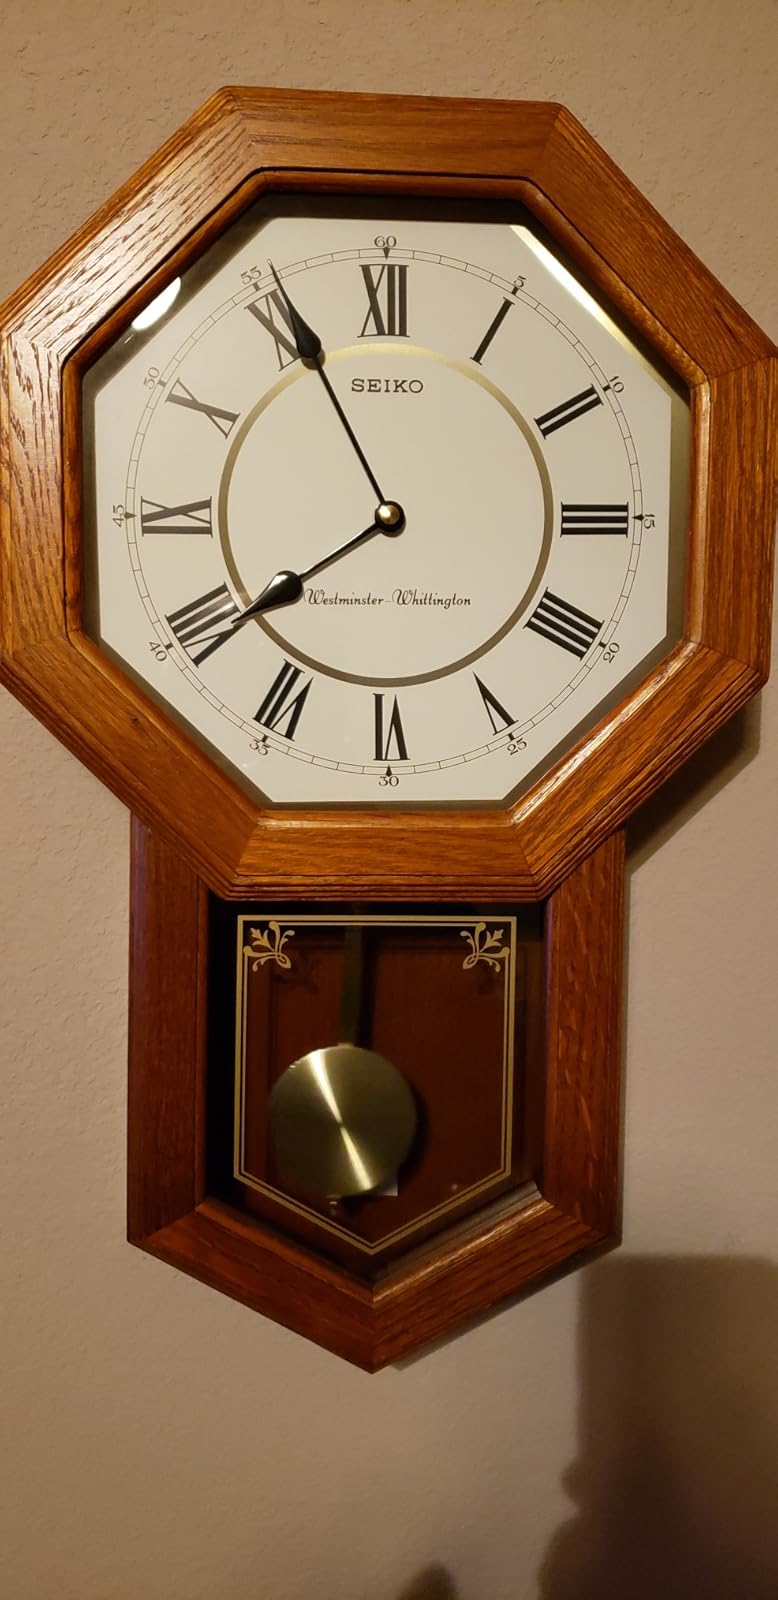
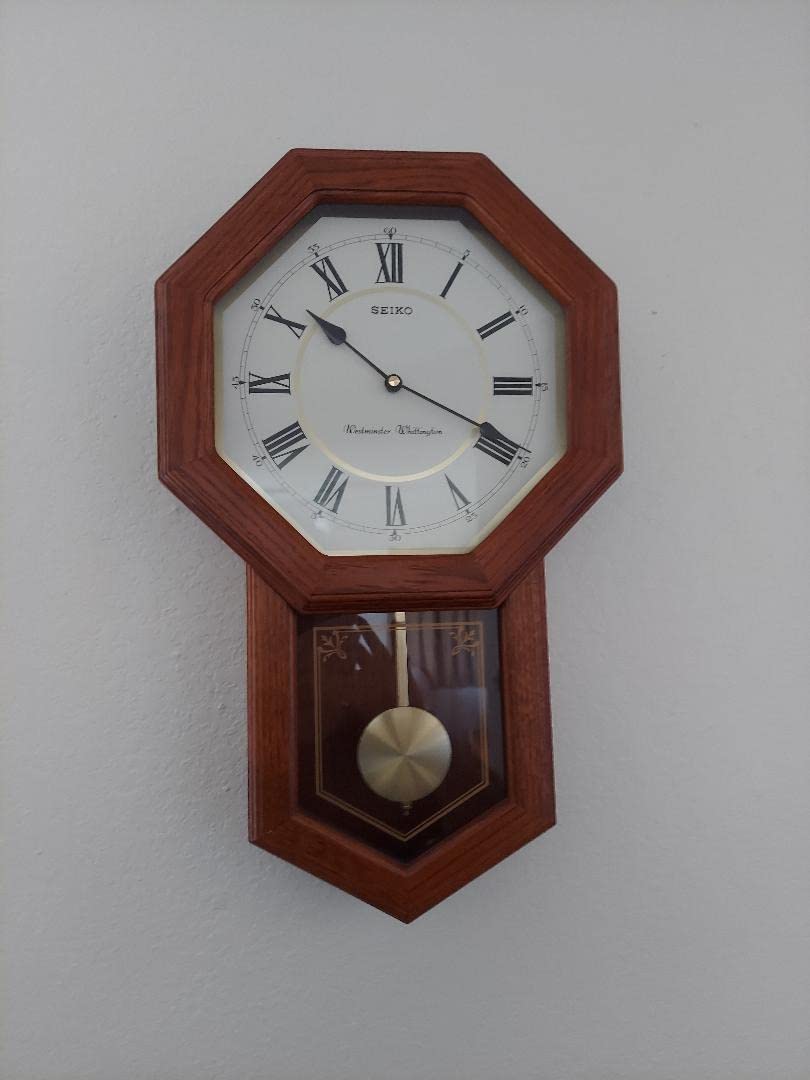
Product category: clock
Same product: yes